KK Crvena zvezda

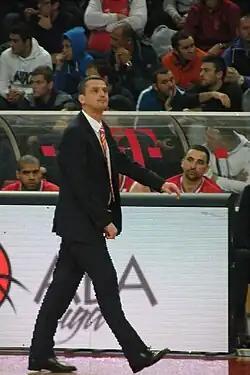
Dejan Radonjić who coached Crvena zvezda in two stints totaling five and a half seasons, leads the club's all-time list for most games coached (453) and most games won as a coach (322).

There have been 43 head coaches in the club's history. Montenegrin coach Dejan Radonjić is the all-time leader in both regular-season games coached and wins. Nebojša Popović won 10 National Championships, while Radonjić won five National Cups. Dejan Radonjić, Bratislav Đorđević, Duško Ivanović and Ioannis Sfairopoulos won both a National Championship and a National Cup. Also, Crvena zvezda won 5 Adriatic Championships under Radonjić and an ABA Supercup under Milan Tomić. Coaches Radonjić, Tomić and Sfairopoulos won the Adriatic Championship and the National Championship in the same season. In the 2014–15, 2016–17, 2020–21 and 2021–22 seasons, coach Radonjić recorded three titles (Serbian League, Adriatic League, and Serbian Cup), while Sfairopoulos did the same in the 2023–24 season. Coach Aleksandar Nikolić won the only European-wide competition in the club's history, the FIBA European Cup Winners' Cup in 1974.